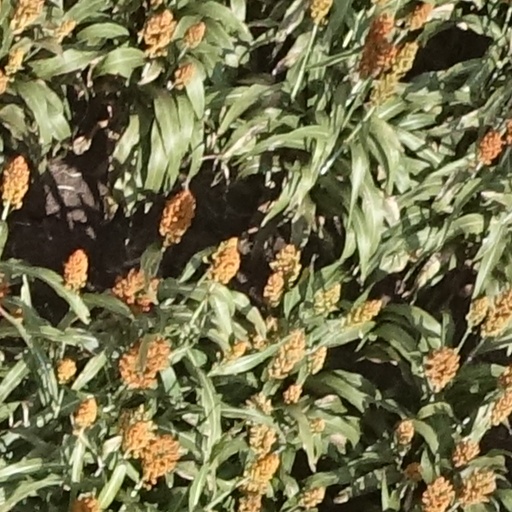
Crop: sorghum